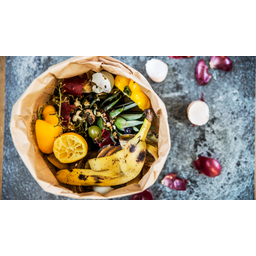
Label: generalcompost